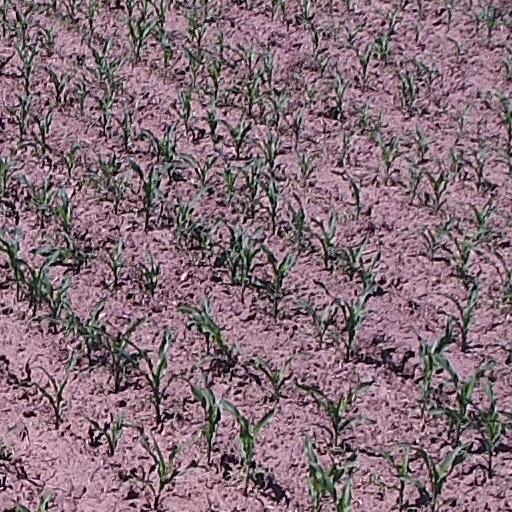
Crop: maize; corn